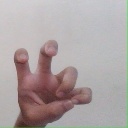
अक्षर: छ